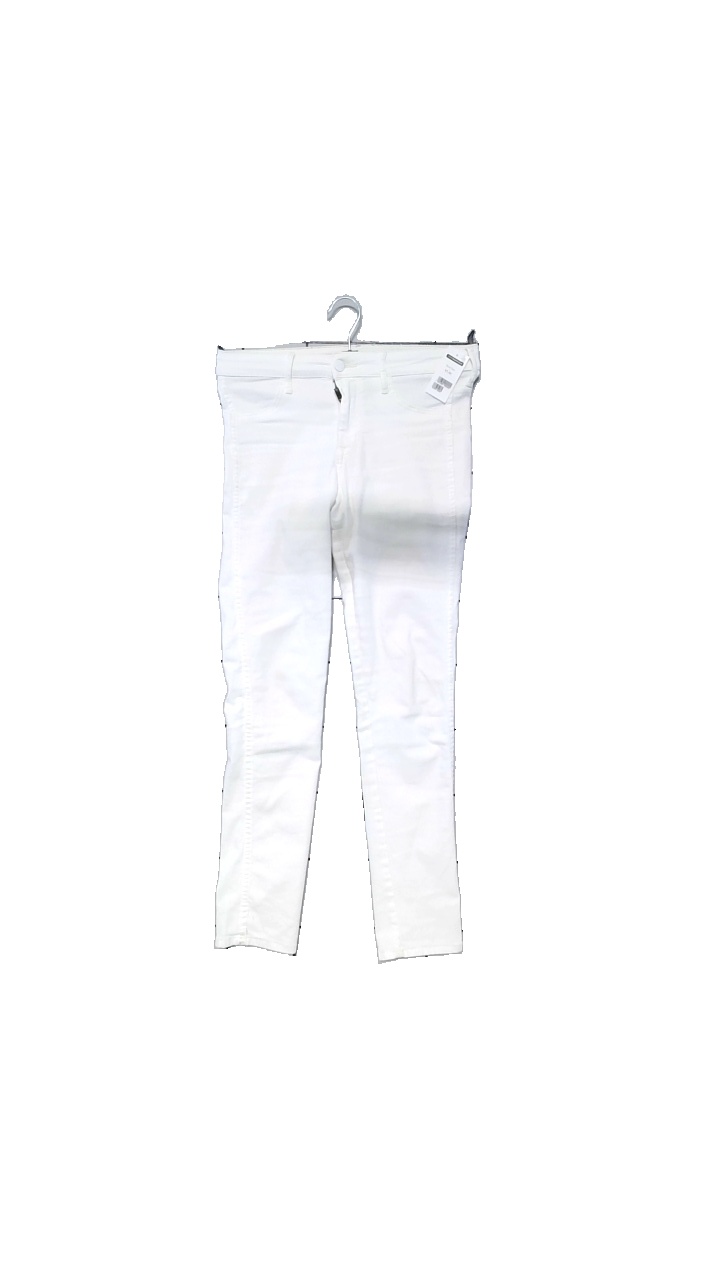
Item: Trousers (Ladies)
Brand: & Denim
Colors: White
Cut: Tight
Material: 78% cotton, 20% polyester, 2% elastane
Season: All
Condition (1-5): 4
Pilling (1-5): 3
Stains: Minor
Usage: Reuse
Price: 50-100